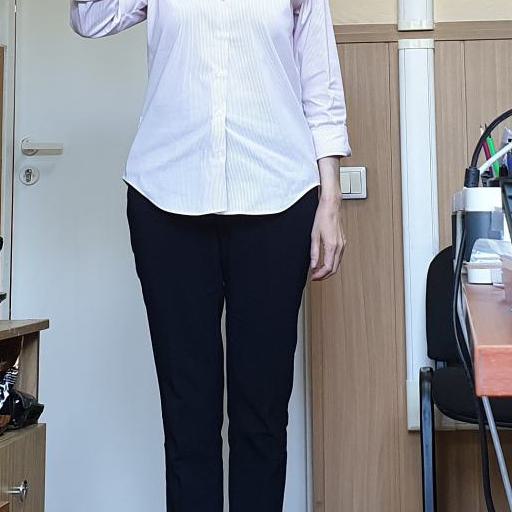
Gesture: no_gesture